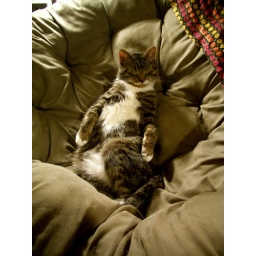
Asher sitting in a chair like a little person.